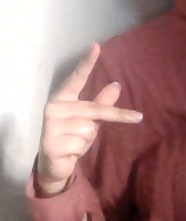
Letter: dha